1930 Pittsburgh Panthers football team

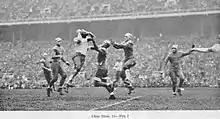
Photo from November 15, 1930 Pitt vs. Ohio State game

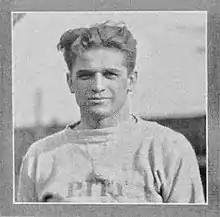
Edward Baker

Archbold Stadium in Syracuse, NY was the third of the Panthers' five scheduled road games. First year coach Vic Hanson's Syracuse Orangemen were undefeated (3–0) and had out scored their opposition 131 to 0. Syracuse end George A. Ellert received third-team All-American mention from both the International News Service and the Central Press Association. The Panthers led the all-time series 5–2–2, but their record for games played at Syracuse was 2–2–2.